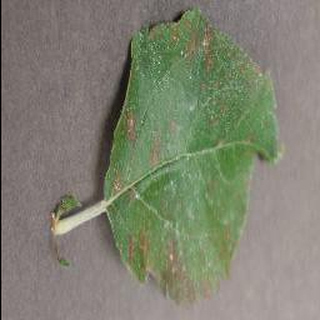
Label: apple_cedar_apple_rust